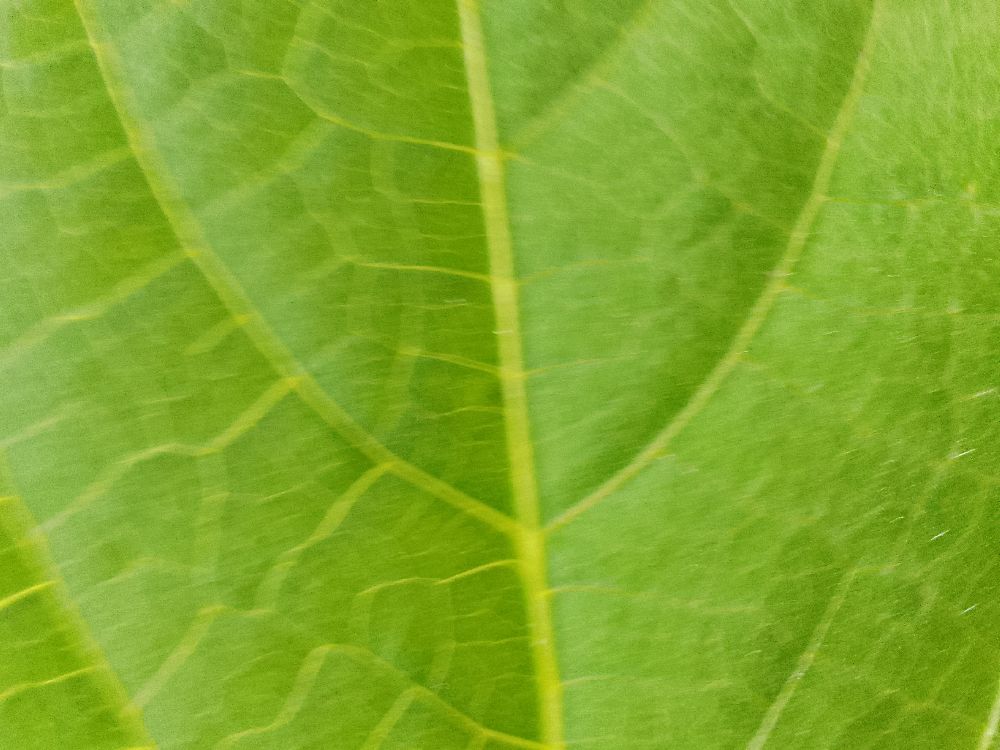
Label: healthy